Malappuram district

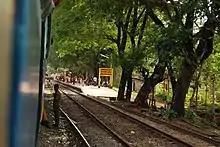
Angadipuram railway station serves the city of Malappuram, Perinthalmanna

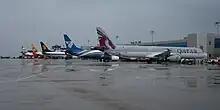
Aircraft parked at Calicut International Airport in Karipur

Coconut, palms and paddy are mainly found in the Malappuram coast. Cashew, coconut, and tapioca are seen in the undulating plain. Rubber, cashew, pepper, and coconut are the important vegetation found in the Chaliyar river basin. Nilambur valley contain the cultivation of a wide variety of species. Teak is mostly seen in the region. Perinthalmanna undulating uplands contain the cultivation of species coconut, palm trees, pepper, rubber, and cashew. This region is drained by the Kadalundi River. Besides casual crops, species like mango, jackfruit, banana, etc. are also cultivated. The general hilly nature of the district supports terrace farming. A portion of the Thrissur-Ponnani Kole Wetlands lie in Ponnani taluk of the district, which is favourable for highly productive cultivation of paddy.